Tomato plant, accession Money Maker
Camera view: horizontal (90 deg, fisheye); turntable rotation: 270 degrees
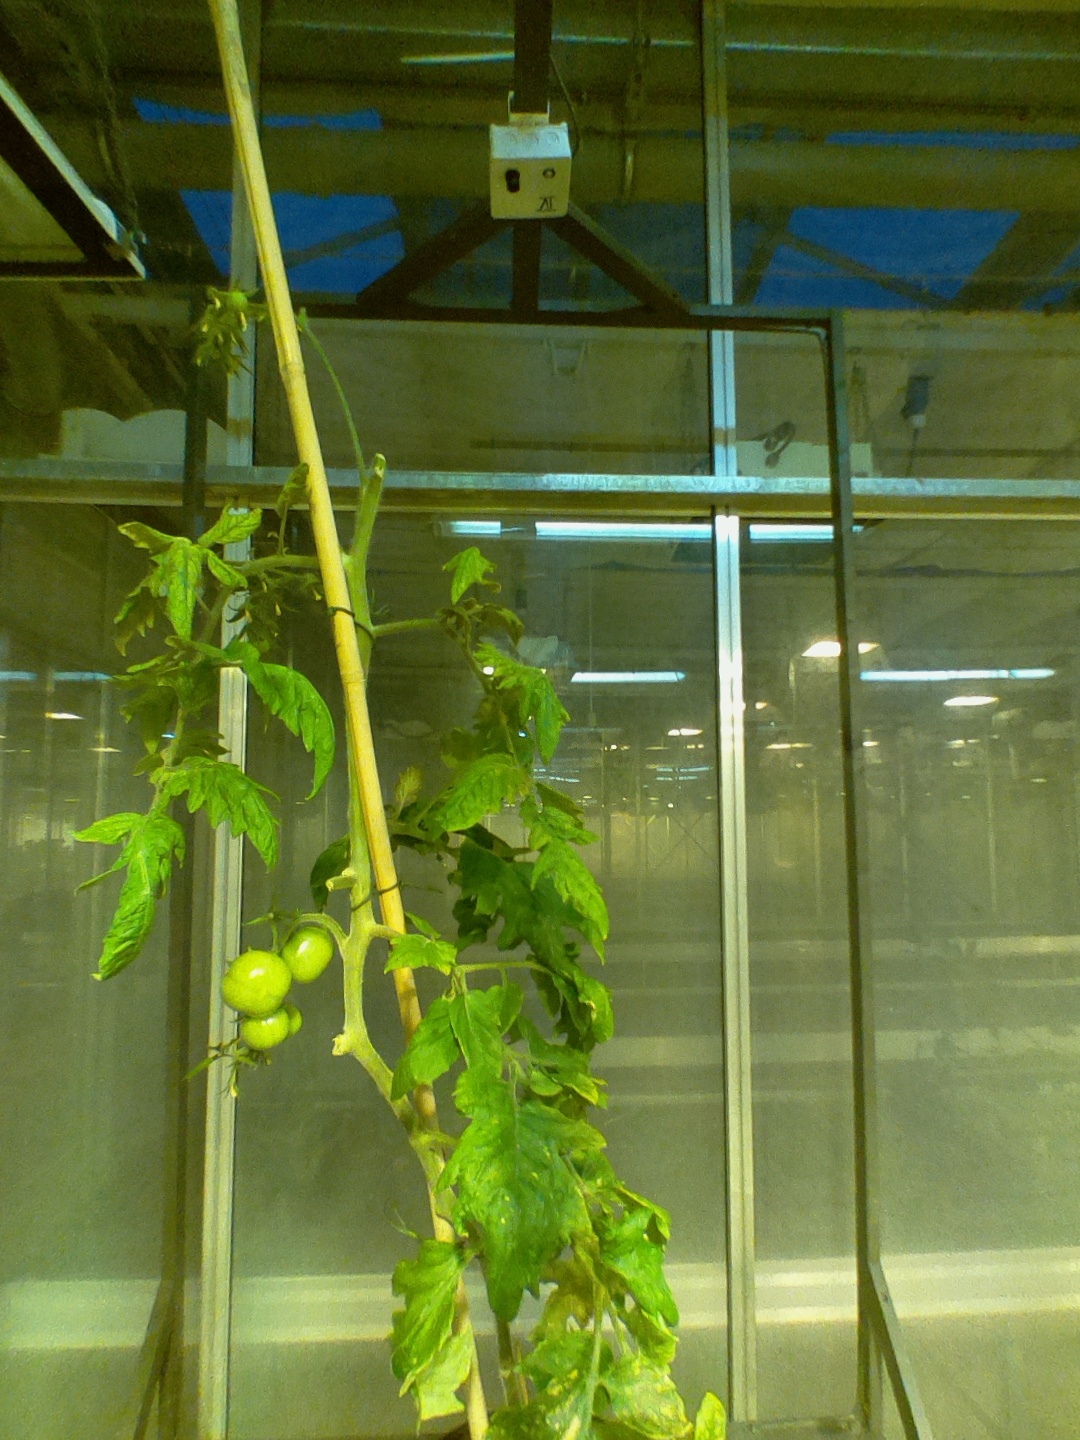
BBCH growth stage 77: 70%-80% of final fruit size